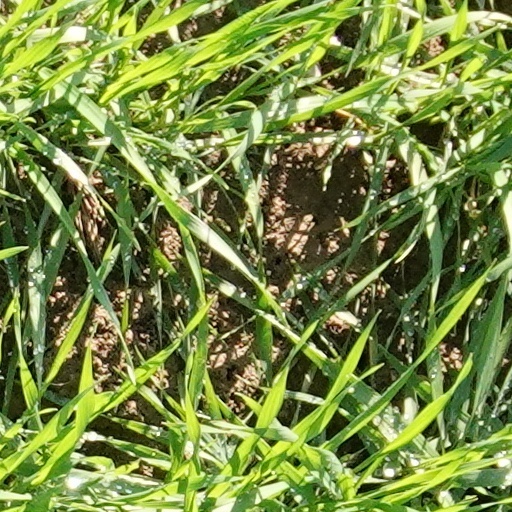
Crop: wheat